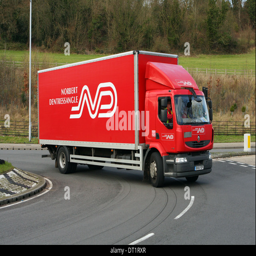
a truck traveling around a roundabout